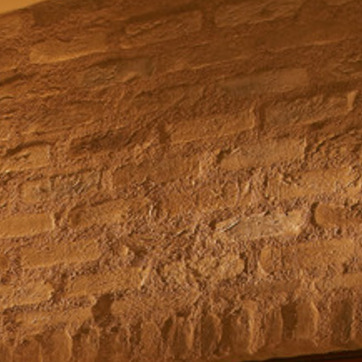
Material: brick